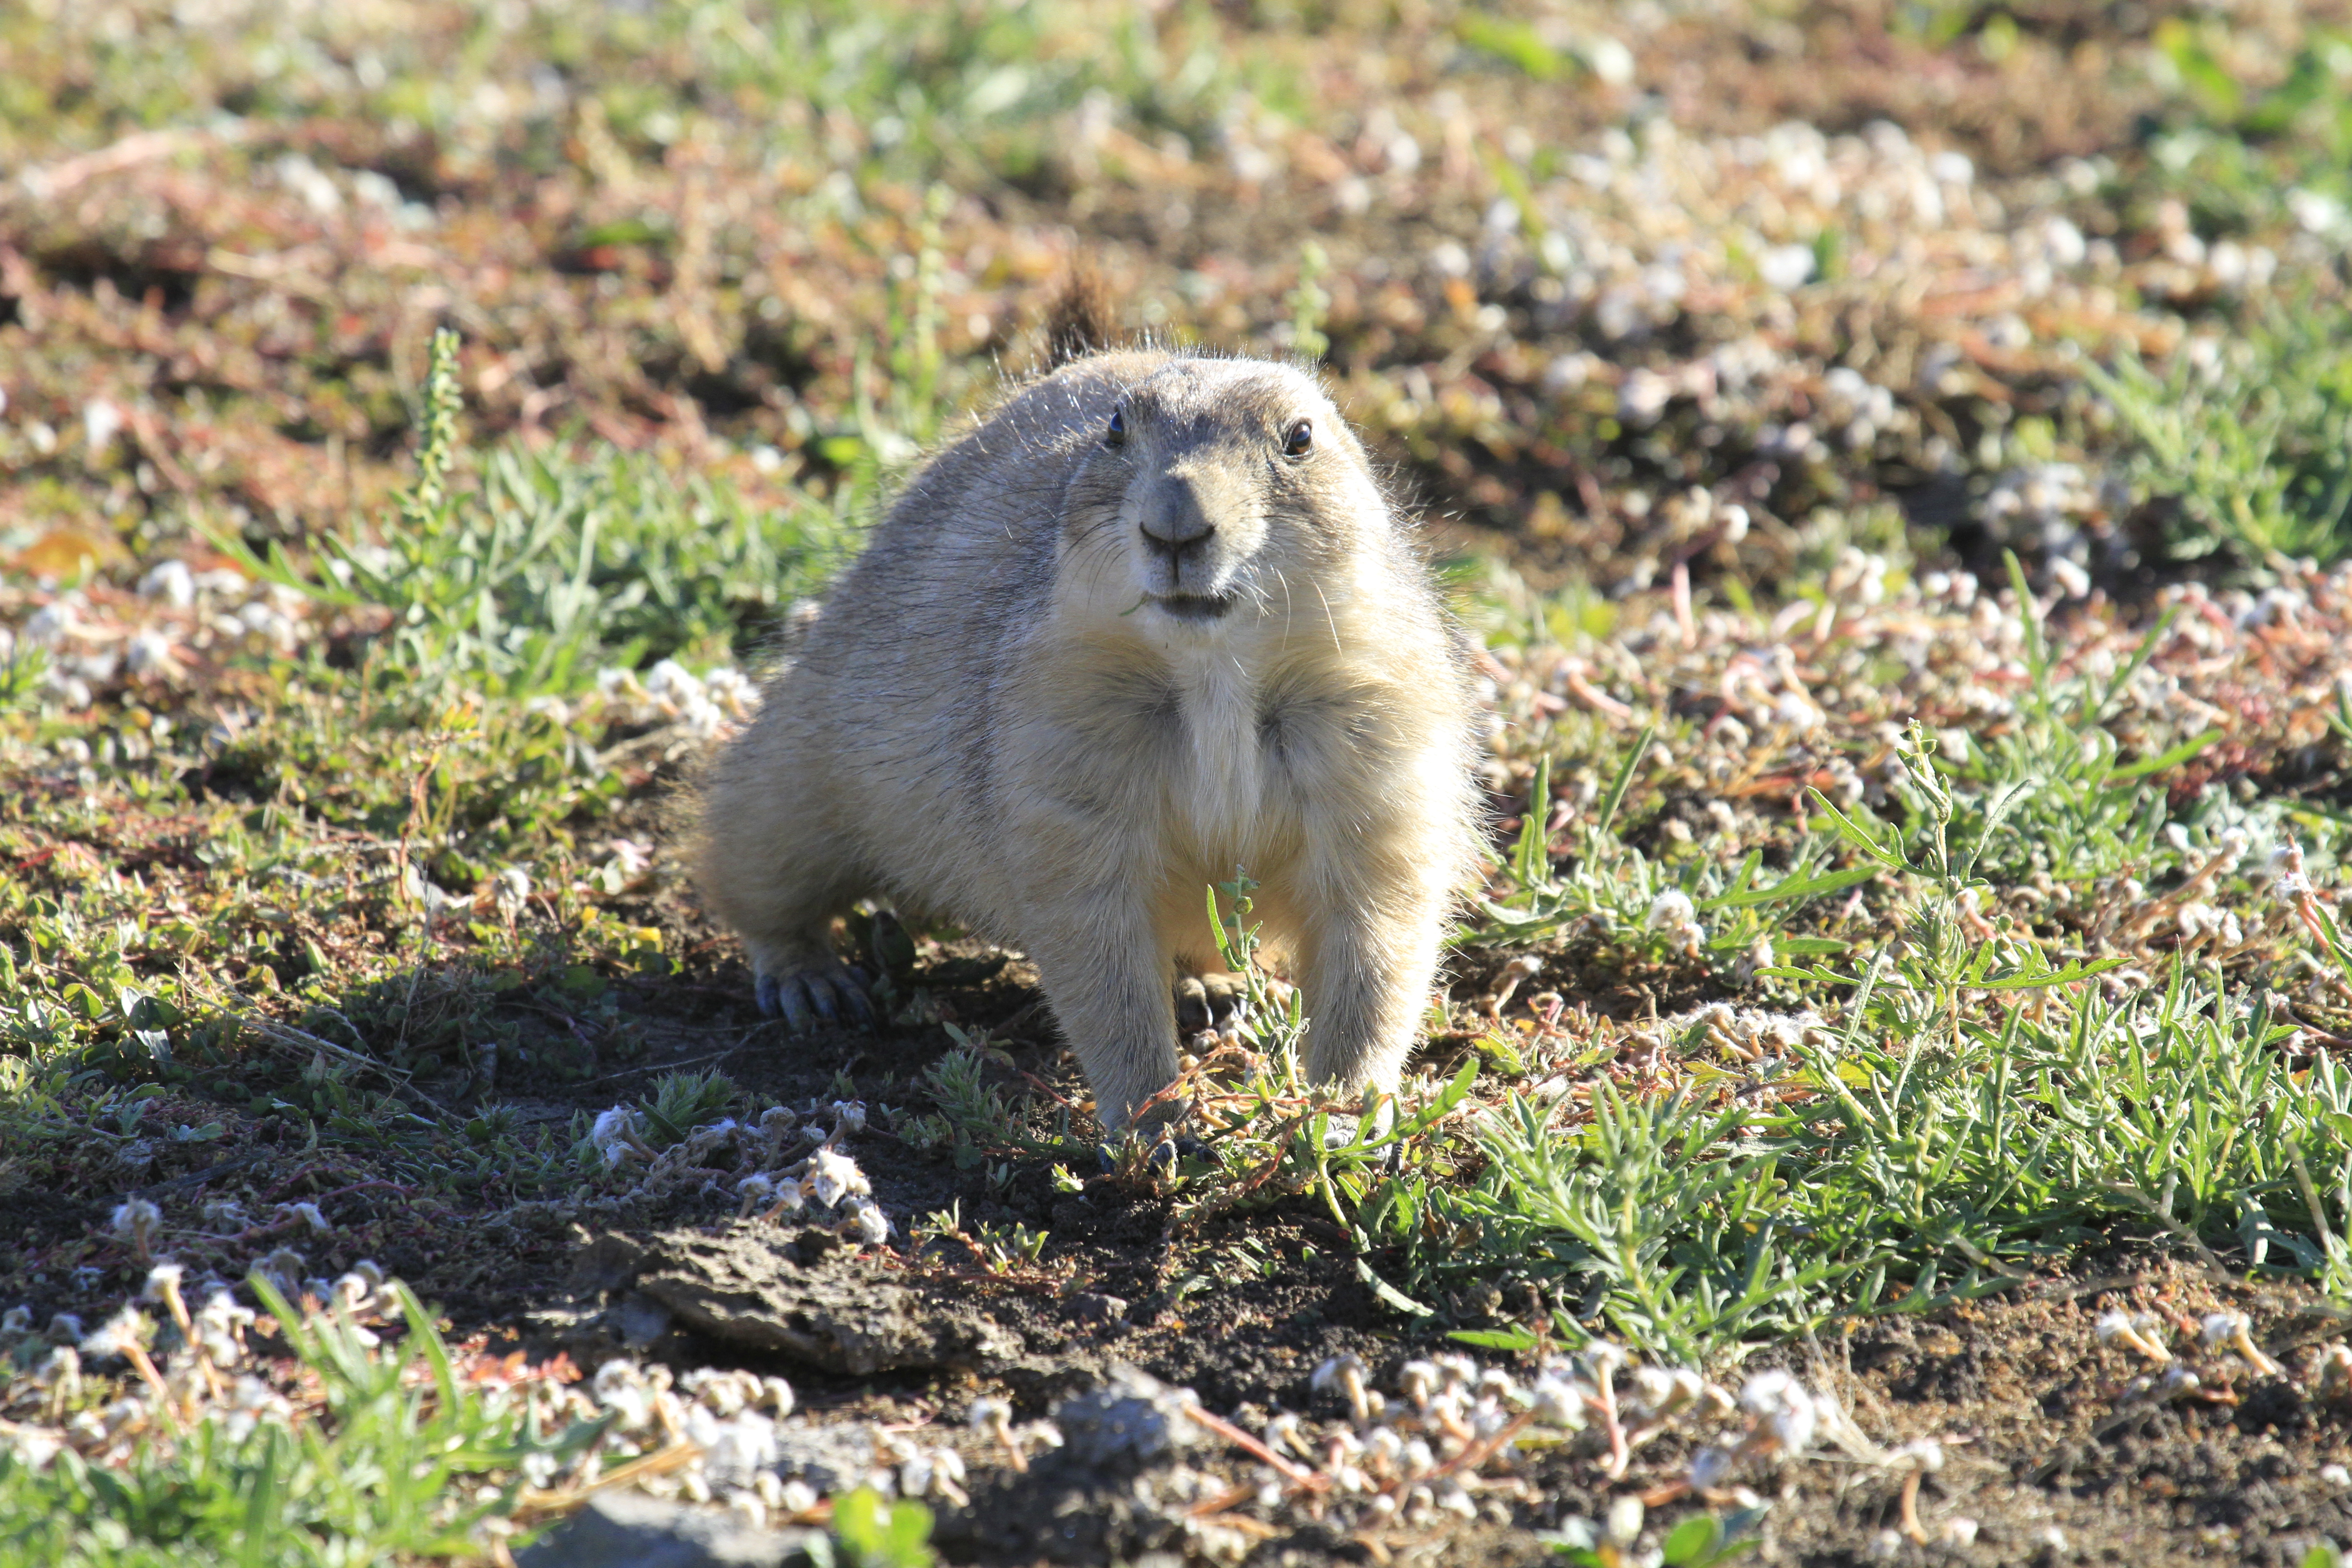
nature, wildlife, zoo, mammal, squirrel, rodent, fauna, prairiedog, vertebrate, oklahoma, marmot, larrysmith, wichitamountains, prairie dog